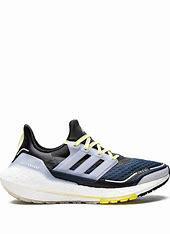
Brand: Adidas
Model: Ultraboost 21 Lauf